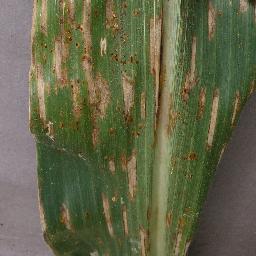
Label: Corn_(Maize)___Gray_Leaf_Spot_(Cercospora)